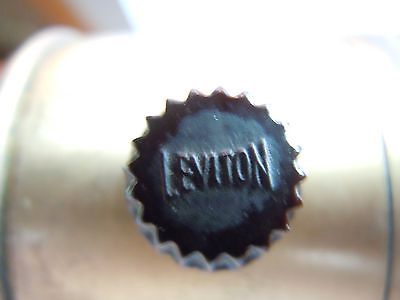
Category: lamp